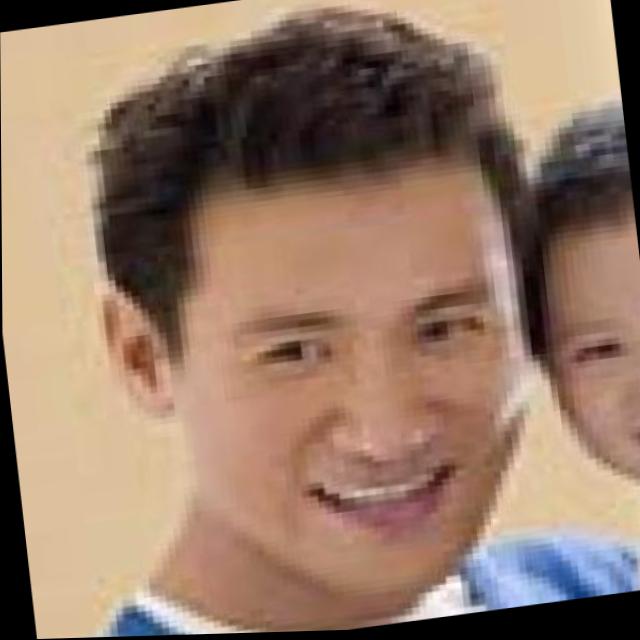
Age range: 21-44